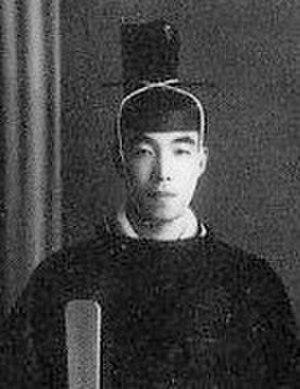
Morihiro Higashikuni, anciennement Son altesse impériale le prince Morihiro Higashikuni, né le 6 mai 1917 à Tokyo et décédé d'un cancer du poumon à l'âge de 51 ans le 1ᵉʳ février 1969 dans cette même ville, est un membre d'une branche de la famille impériale du Japon et époux de Shigeko Higashikuni, une des filles de l'empereur Shōwa.